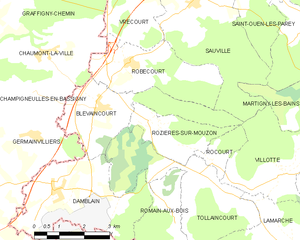
Carte des communes françaises Blevaincourt